David J

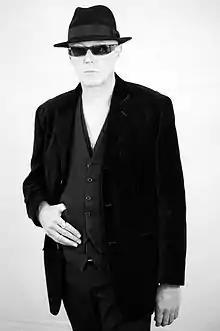
David J in 2014, photo by Mila Reynaud

David John Haskins (born 24 April 1957, Northampton, Northamptonshire, England), better known as David J, is a British alternative rock musician, producer, and writer. He is the bassist for the gothic rock band Bauhaus and for Love and Rockets.